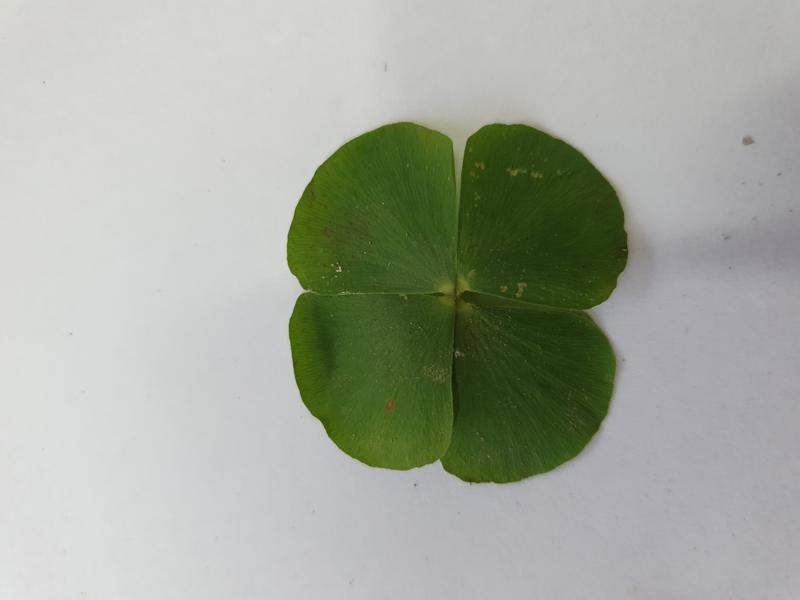
Weed species: Marsilea minuta